HMS Empress of India

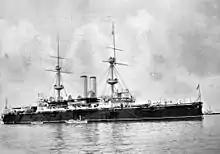
"Empress of India" at anchor, about 1897

HMS "Empress of India", named after a regnal title of Queen Victoria, was the first ship of her name to serve in the Royal Navy. She was ordered under the Naval Defence Act Programme of 1889 with the name of "Renown" and was laid down on 9 July 1889 at Pembroke Dockyard. The ship was renamed before she was launched on 7 May 1891 by Louise Margaret, Duchess of Connaught and Strathearn. One man was killed when a cable snapped the following day. The ship was then transferred to Chatham Dockyard, where she was completed in August 1893, at a cost of £912,612.